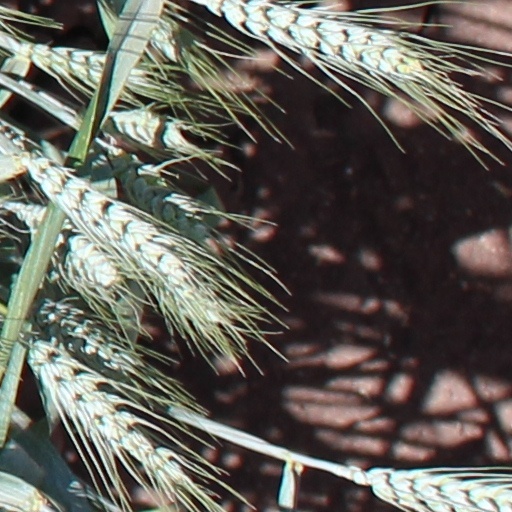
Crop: wheat